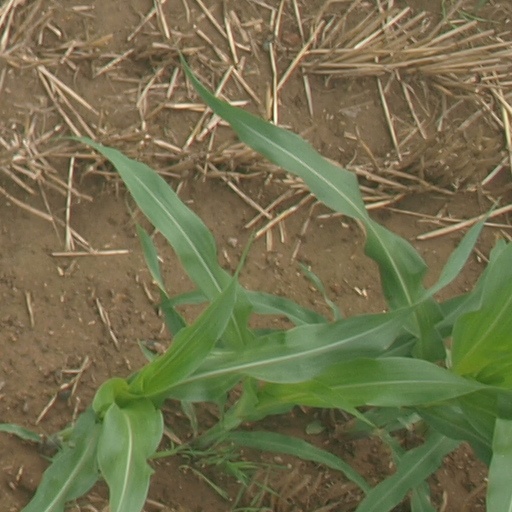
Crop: maize; corn